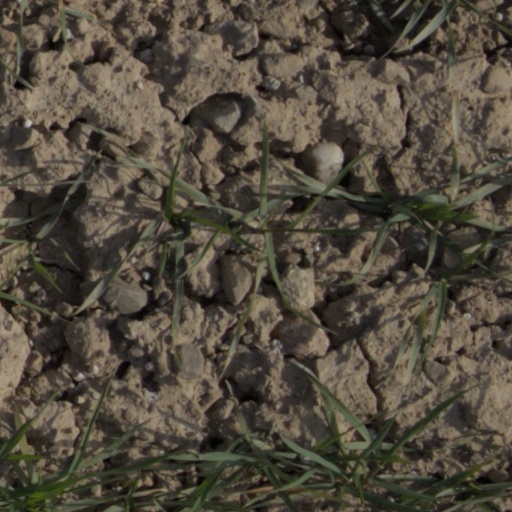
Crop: wheat